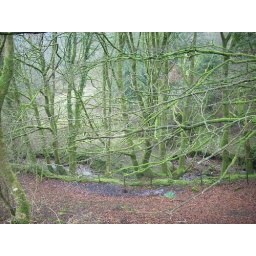
These are some trees in Belstone that have a great green colour on their branches.